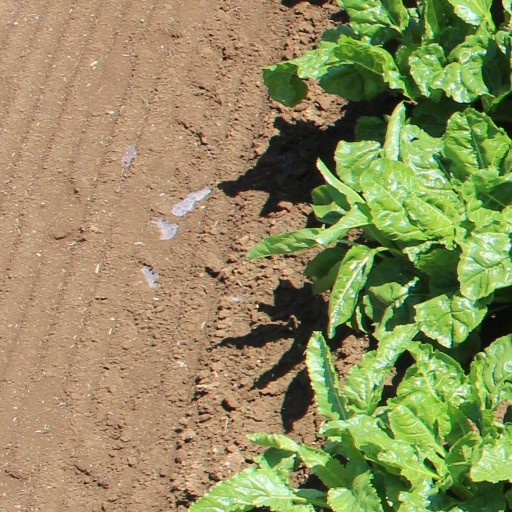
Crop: sugar beet